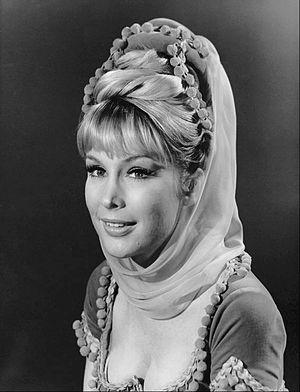
Barbara Eden, est une actrice américaine.